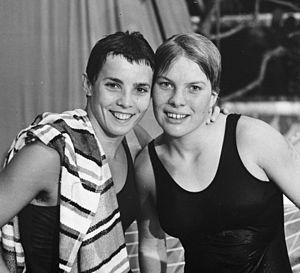
Ursula Brunner dite Ursel Brunner, née le 30 janvier 1941 à Heidelberg, est une nageuse allemande.